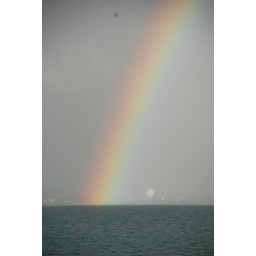
Double rainbow over a boat on the coast of Antigua